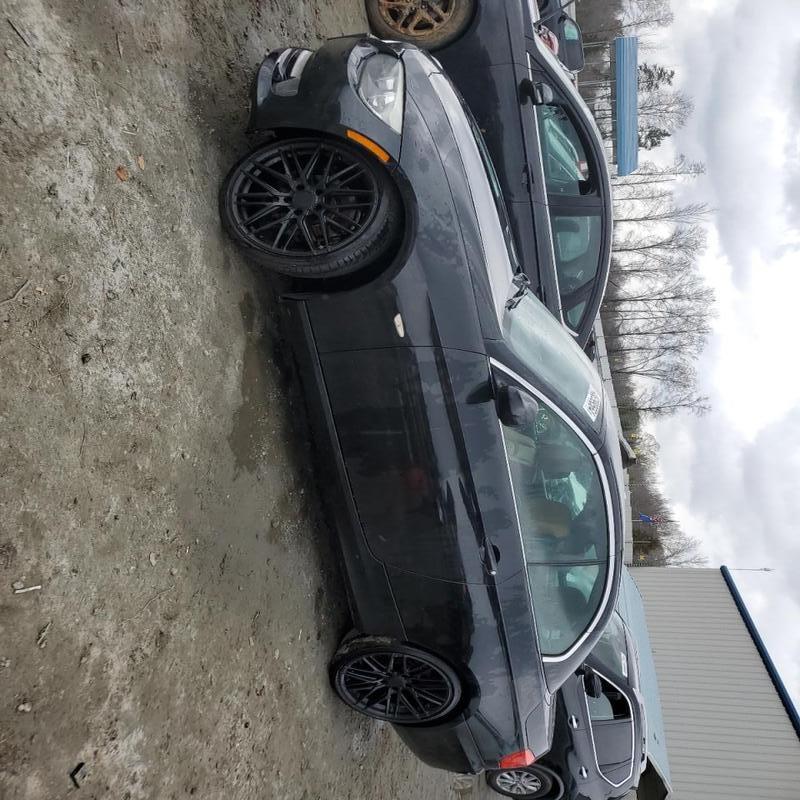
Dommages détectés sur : porte avant gauche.
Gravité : mineur